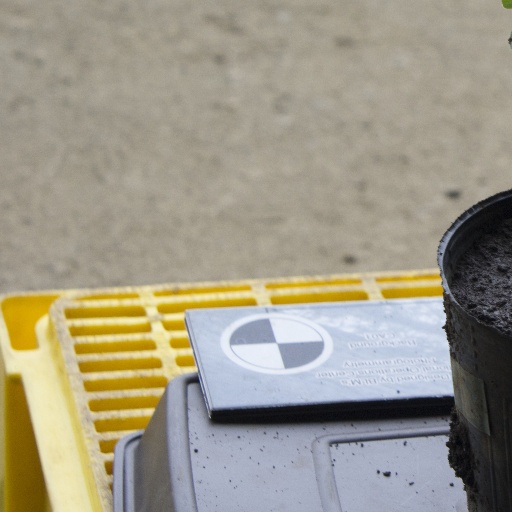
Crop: soybean